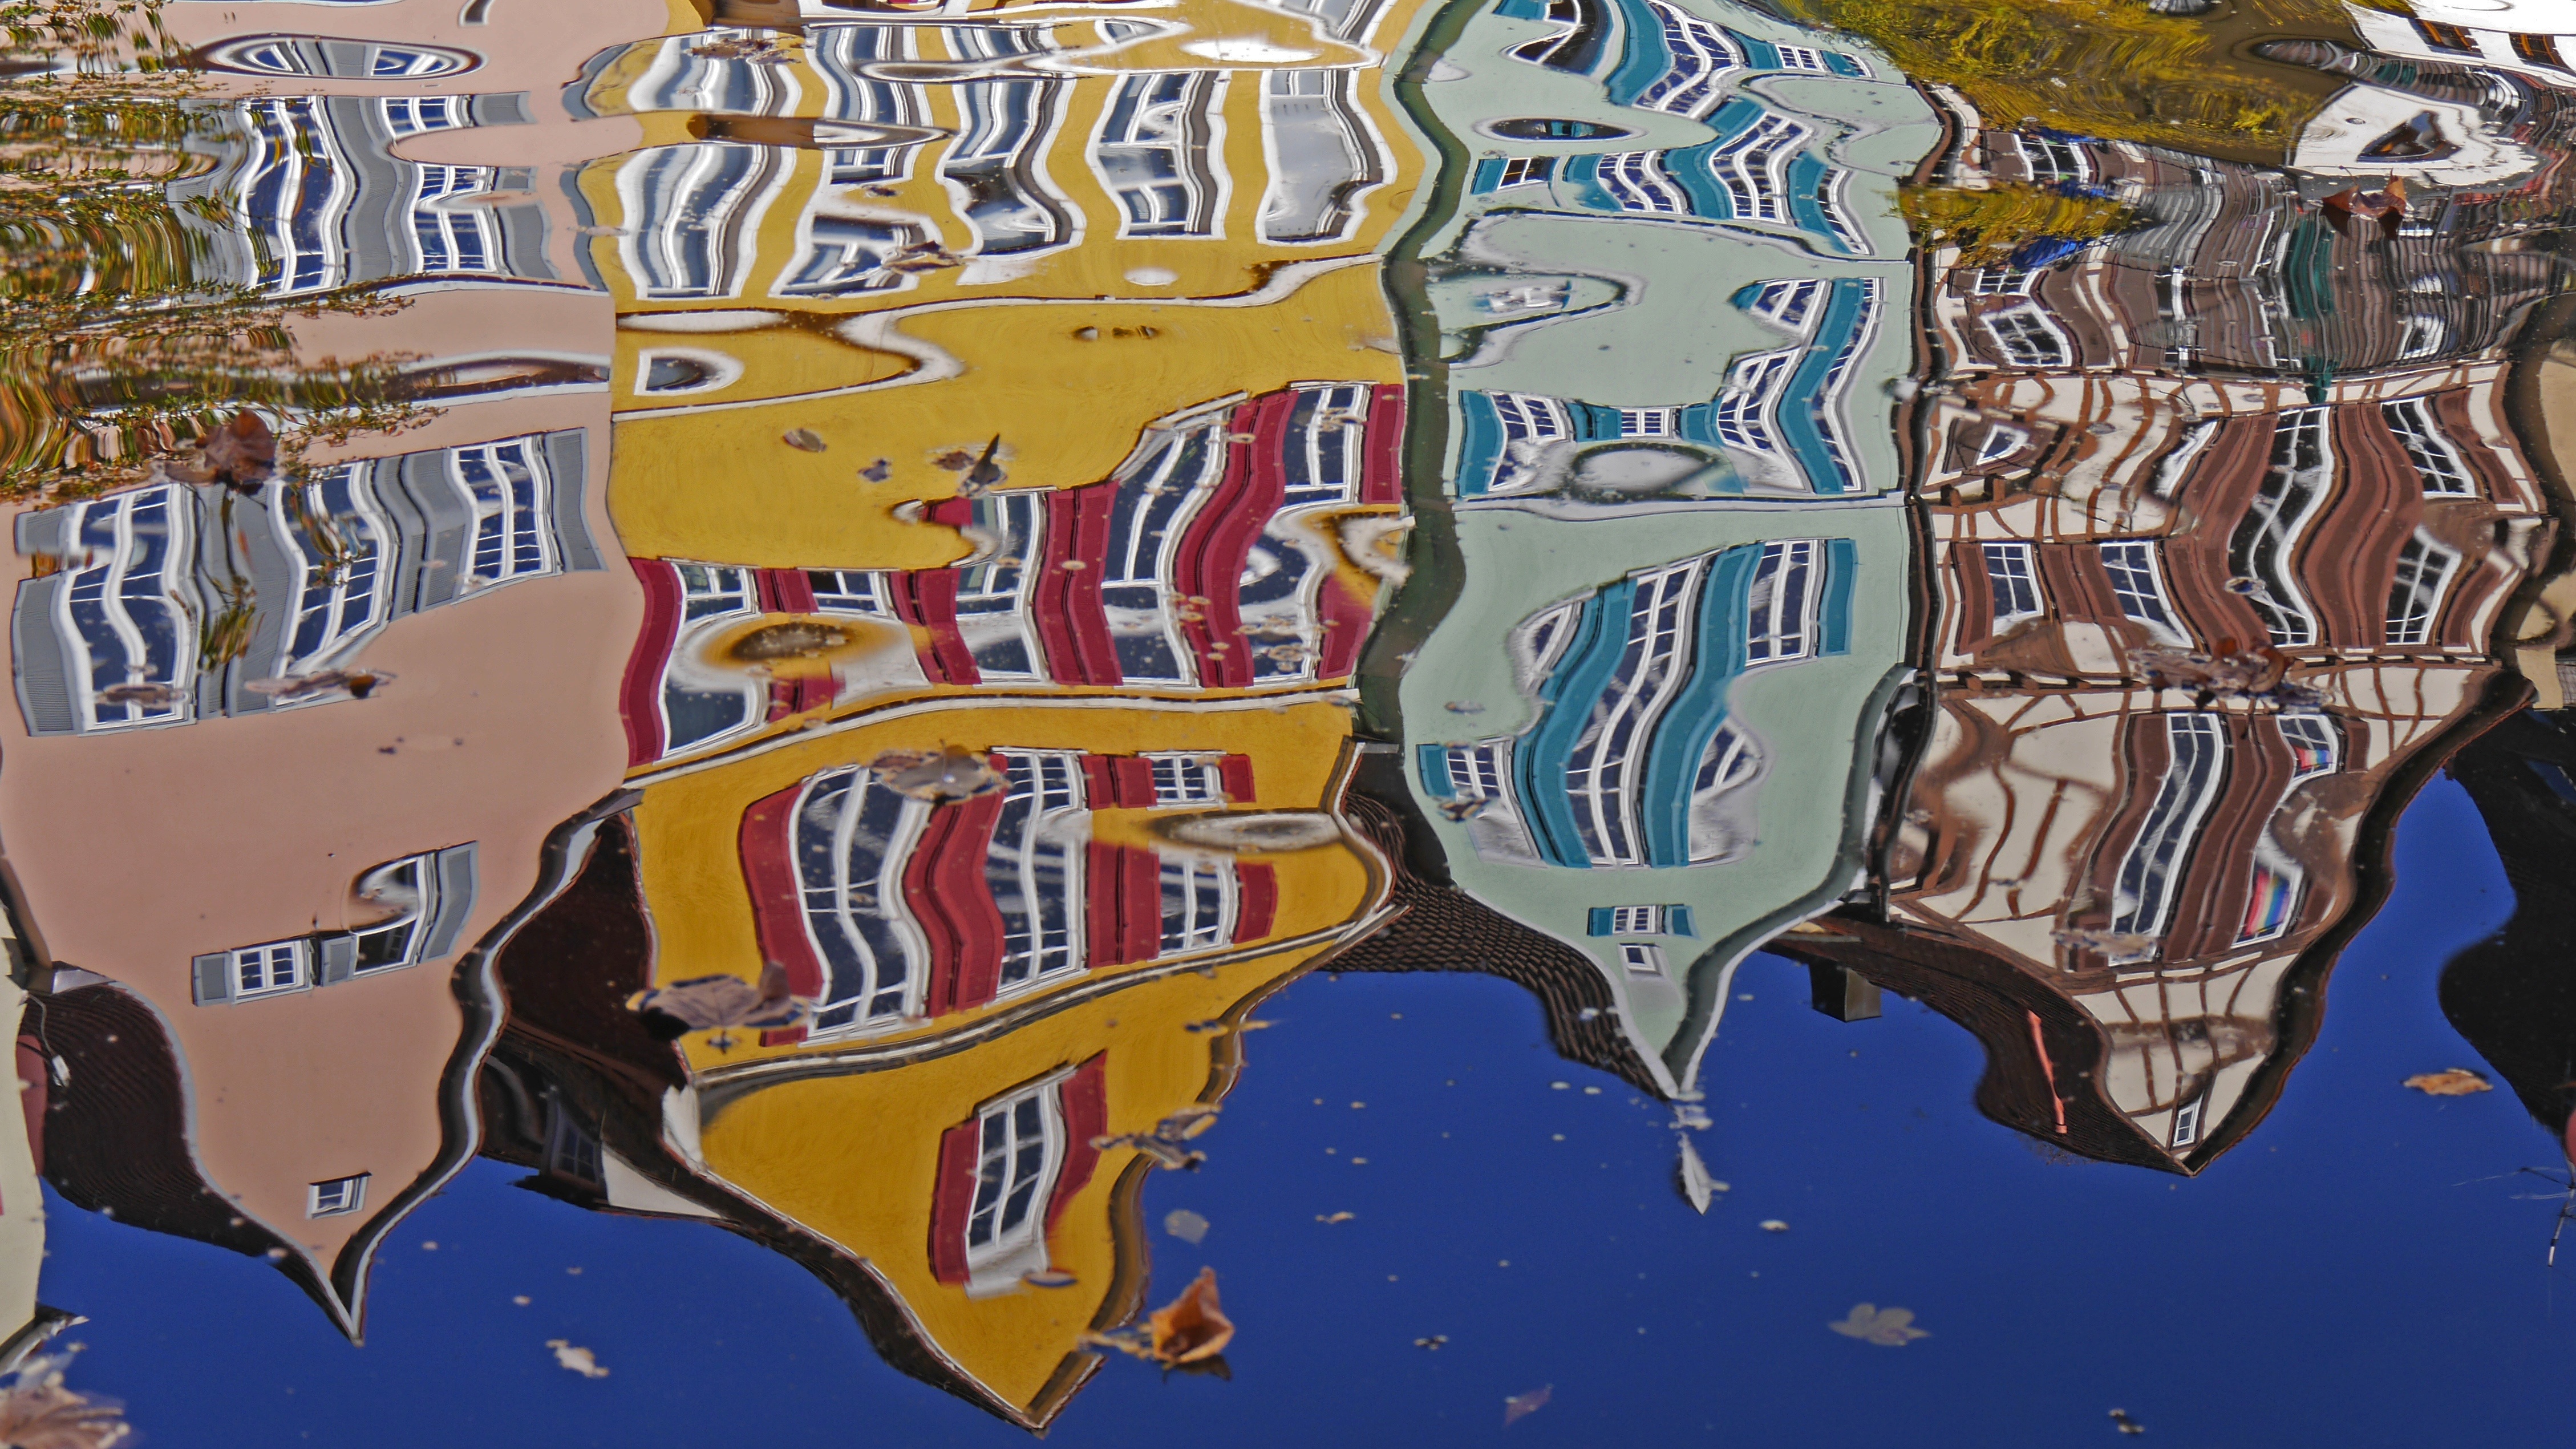
water, distortion, graffiti, art, illustration, homes, mural, mirroring, modern art, t bingen